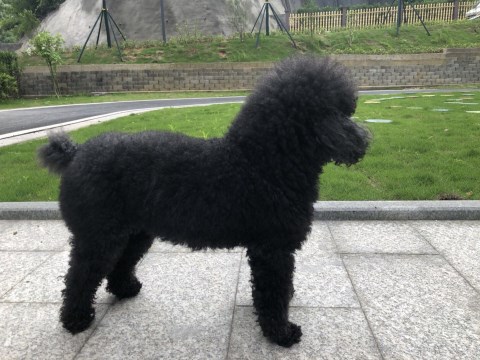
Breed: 2925-n000114-toy_poodle